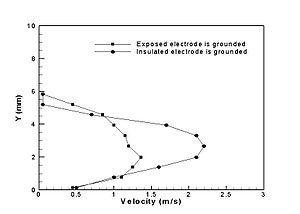
Un actionneur de plasma ou actionneur plasma est un type d'actionneur formé d'un système ou appareillage constitué de deux électrodes non superposées et séparées par un film isolant.